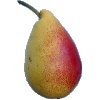
Label: Pear 2